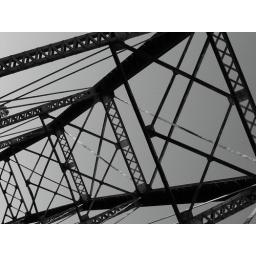
Laying down on the train bridge in healdsburg. Please feel free to comment, feedback is appreciated.